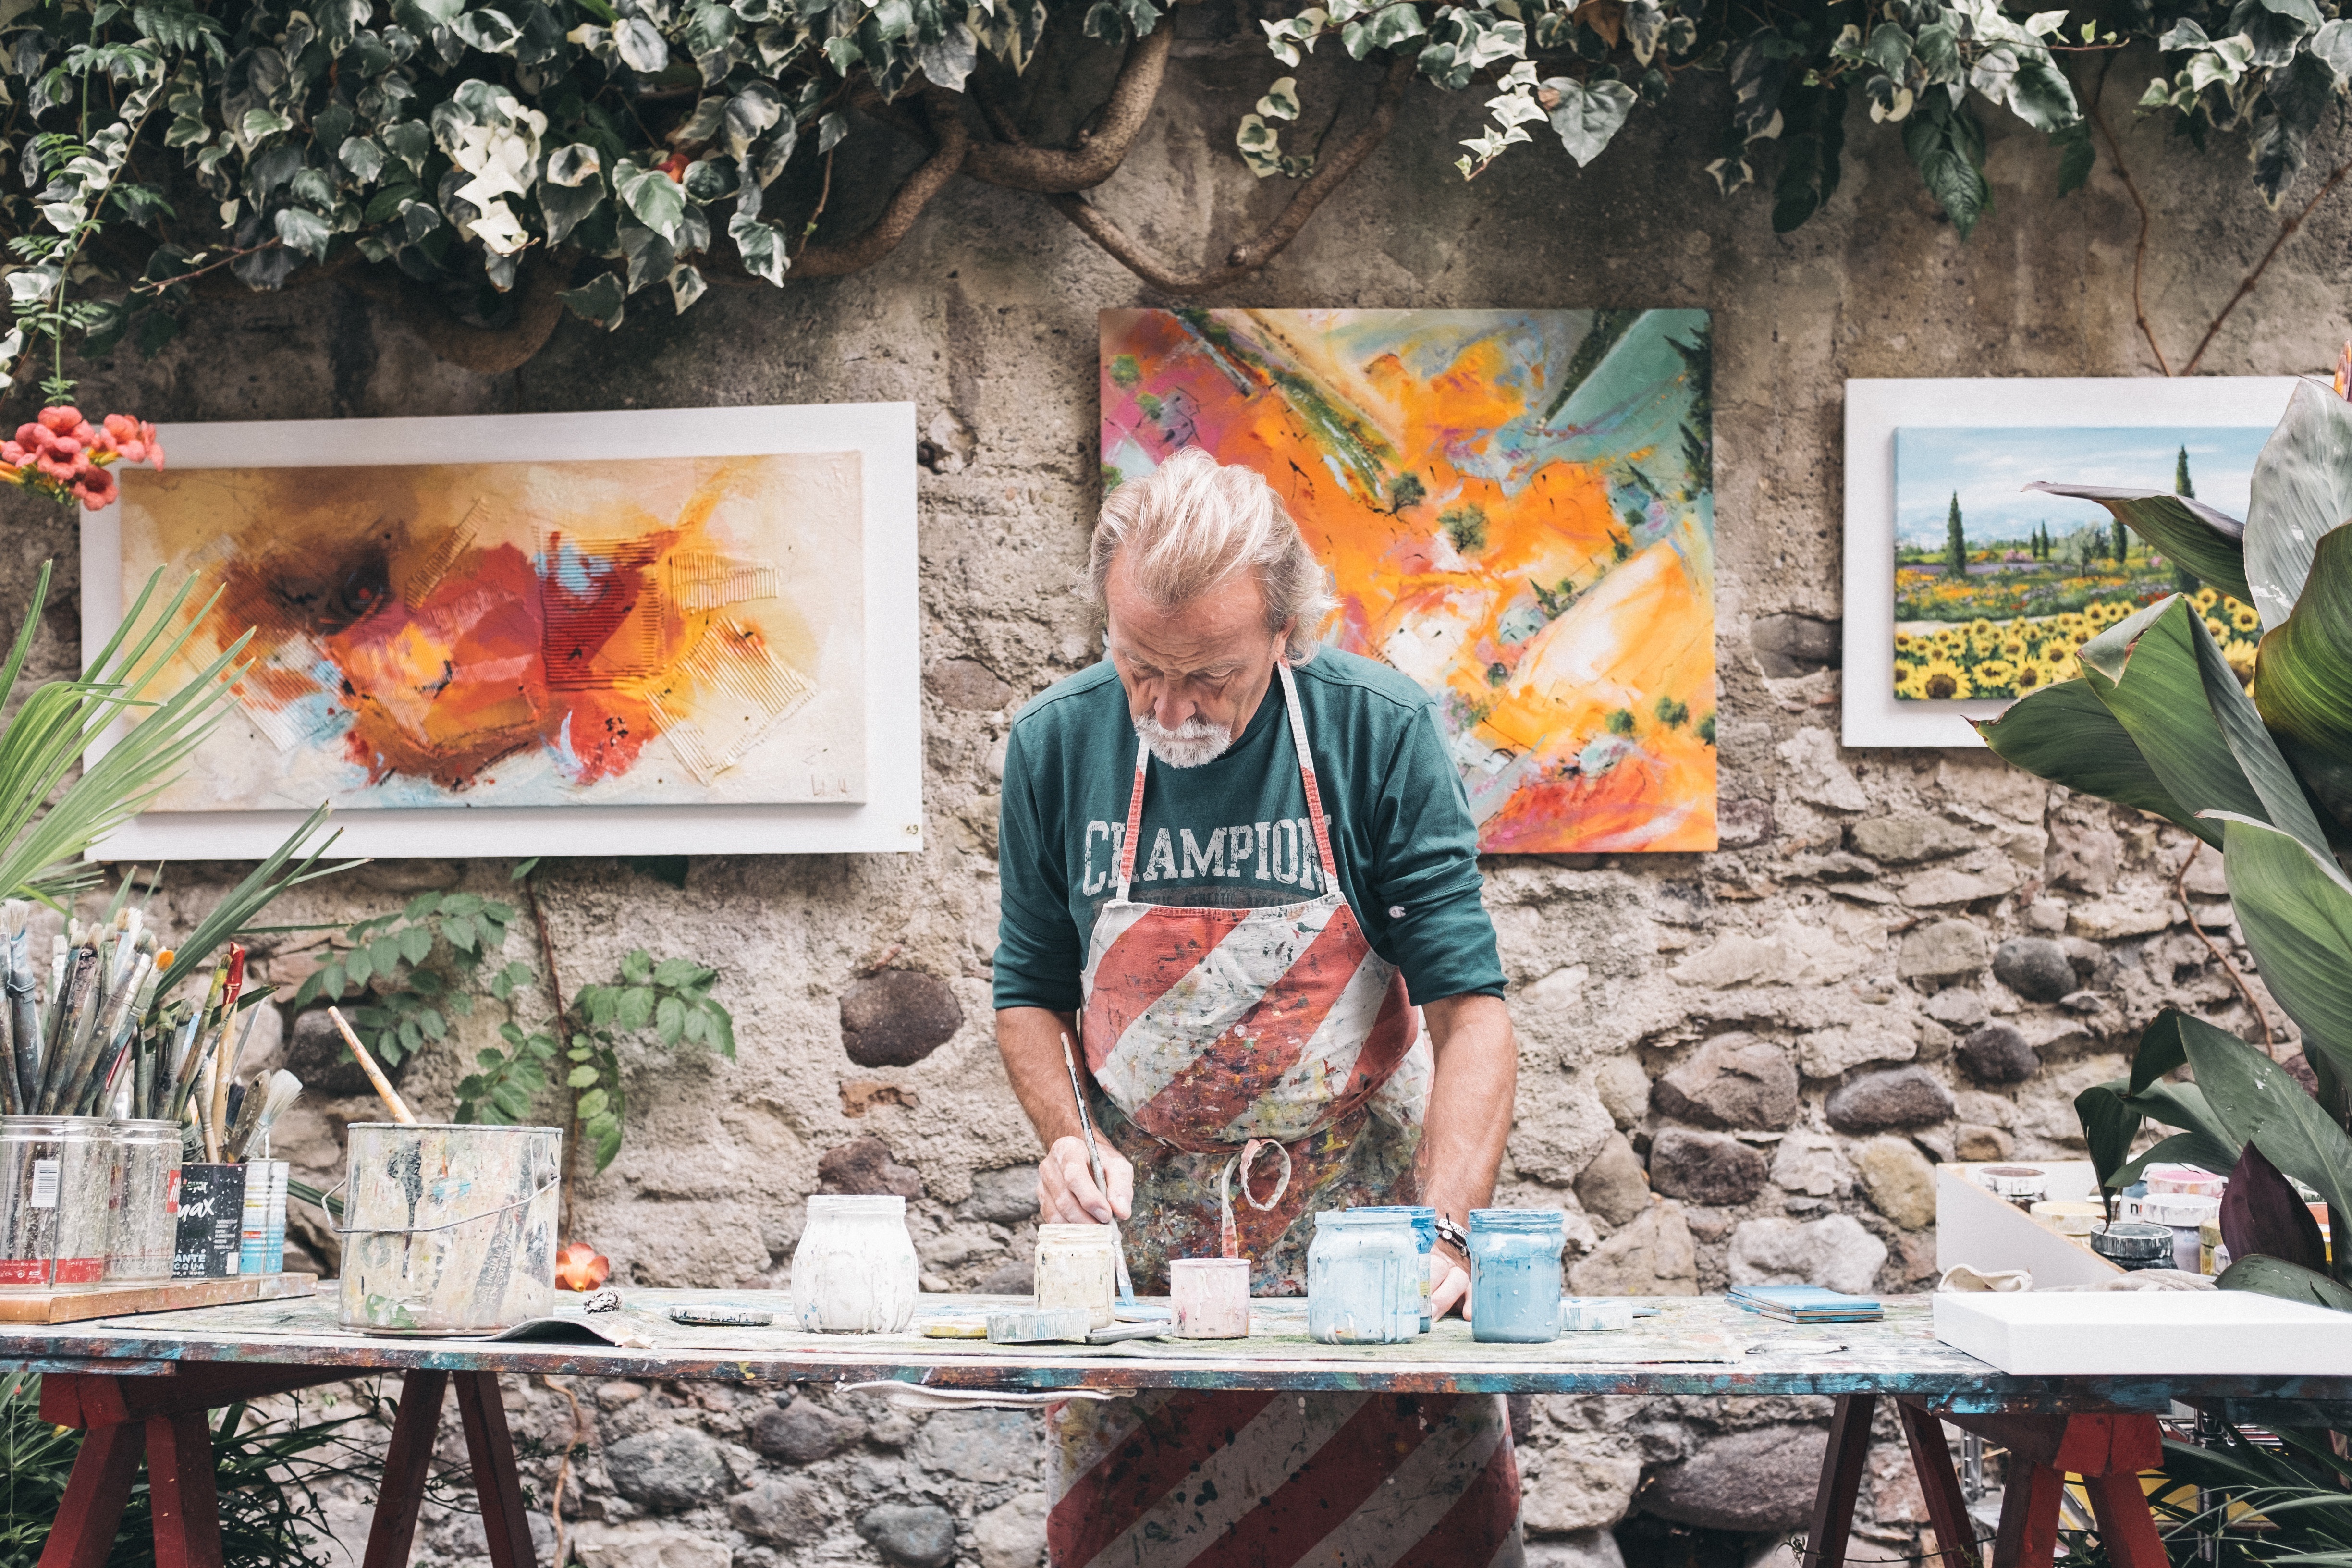
work, man, table, male, color, artist, professional, painting, outdoors, art, painter, creativity, mural, images, occupation, handyman